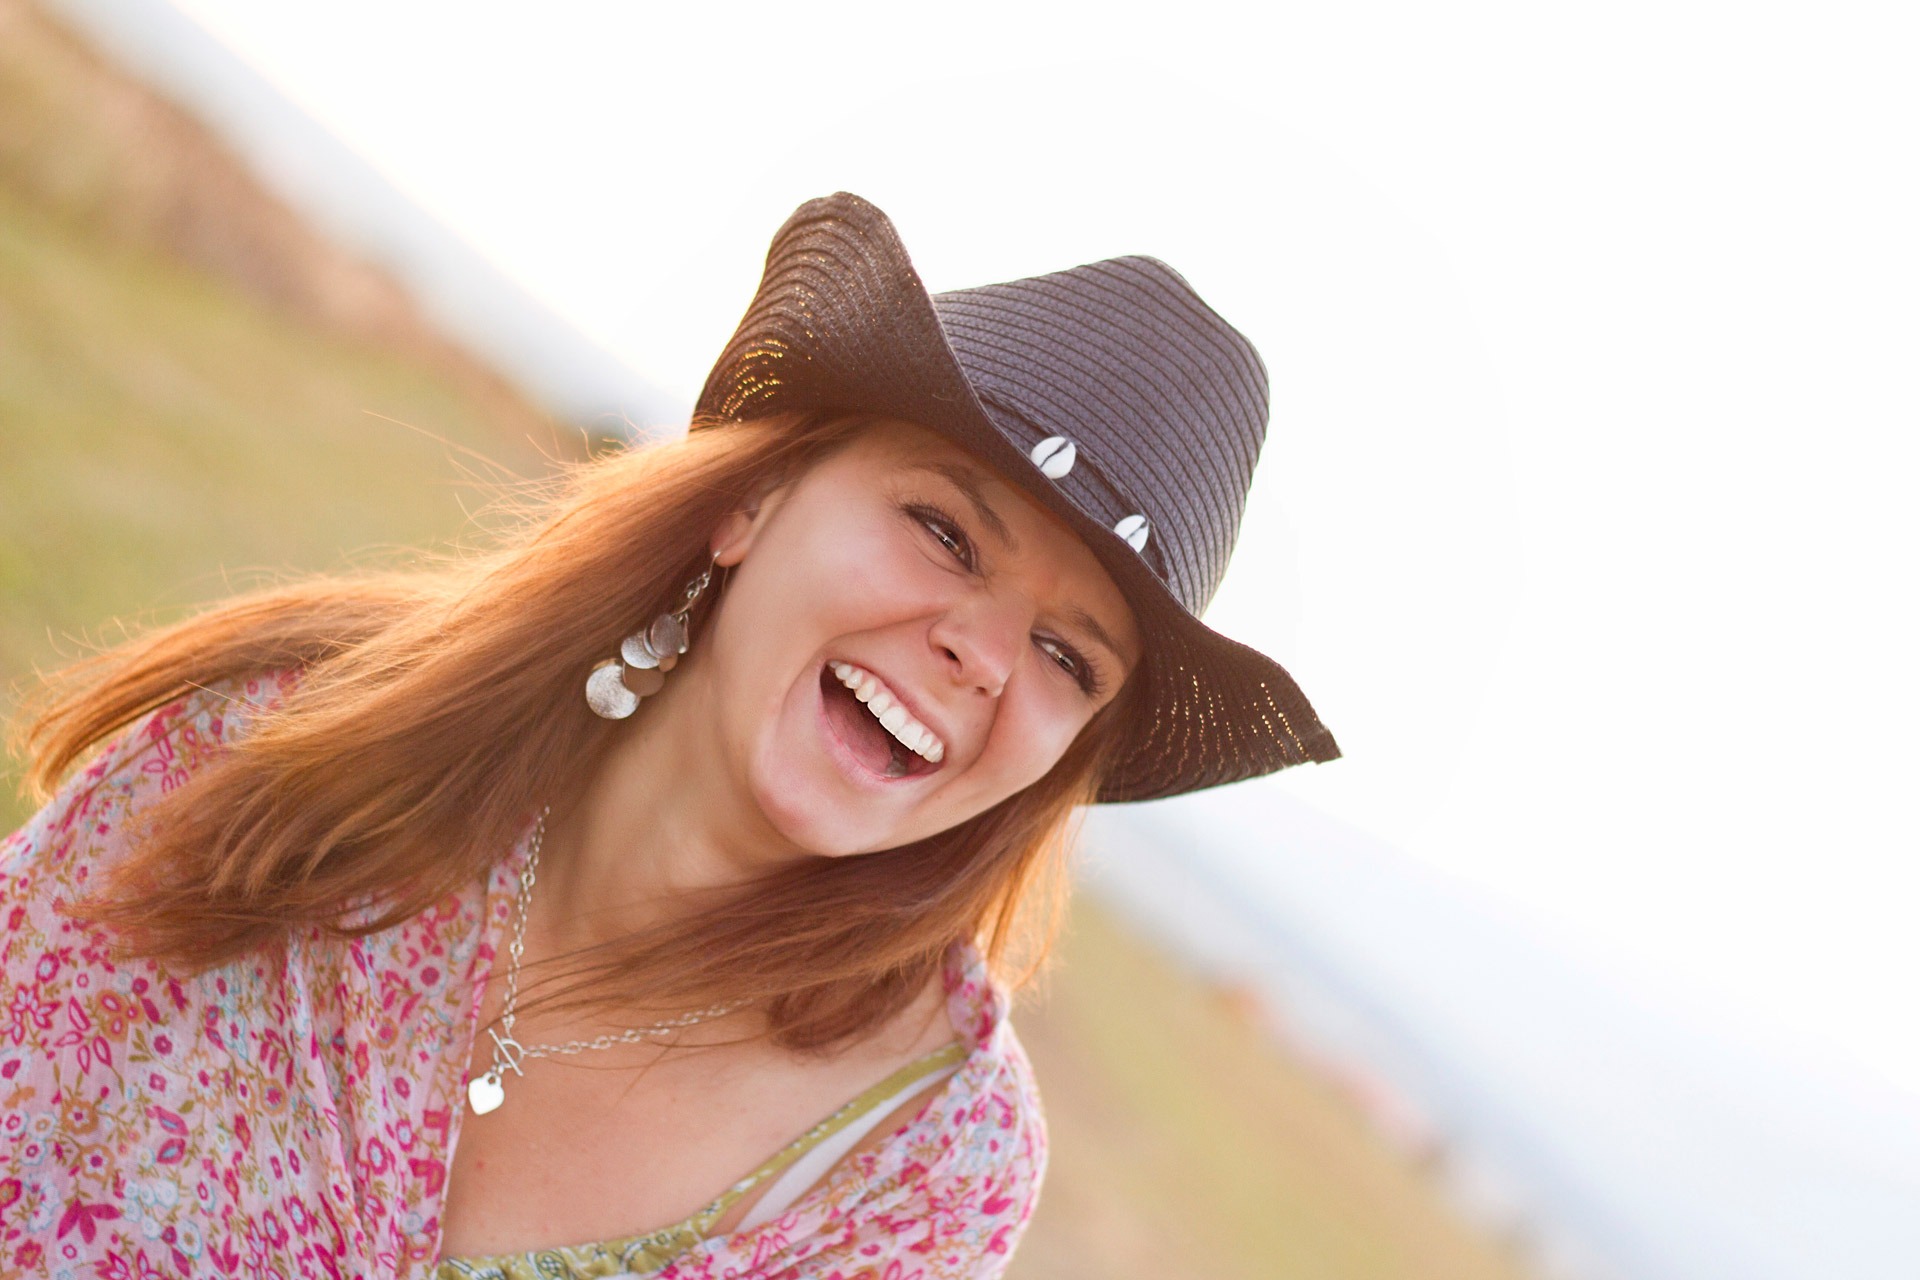
girl, woman, hair, photography, model, young, hat, clothing, lady, pink, hairstyle, smiling, face, fun, happy, eye, head, skin, beauty, blond, pretty, relaxed, photo shoot, portrait photography